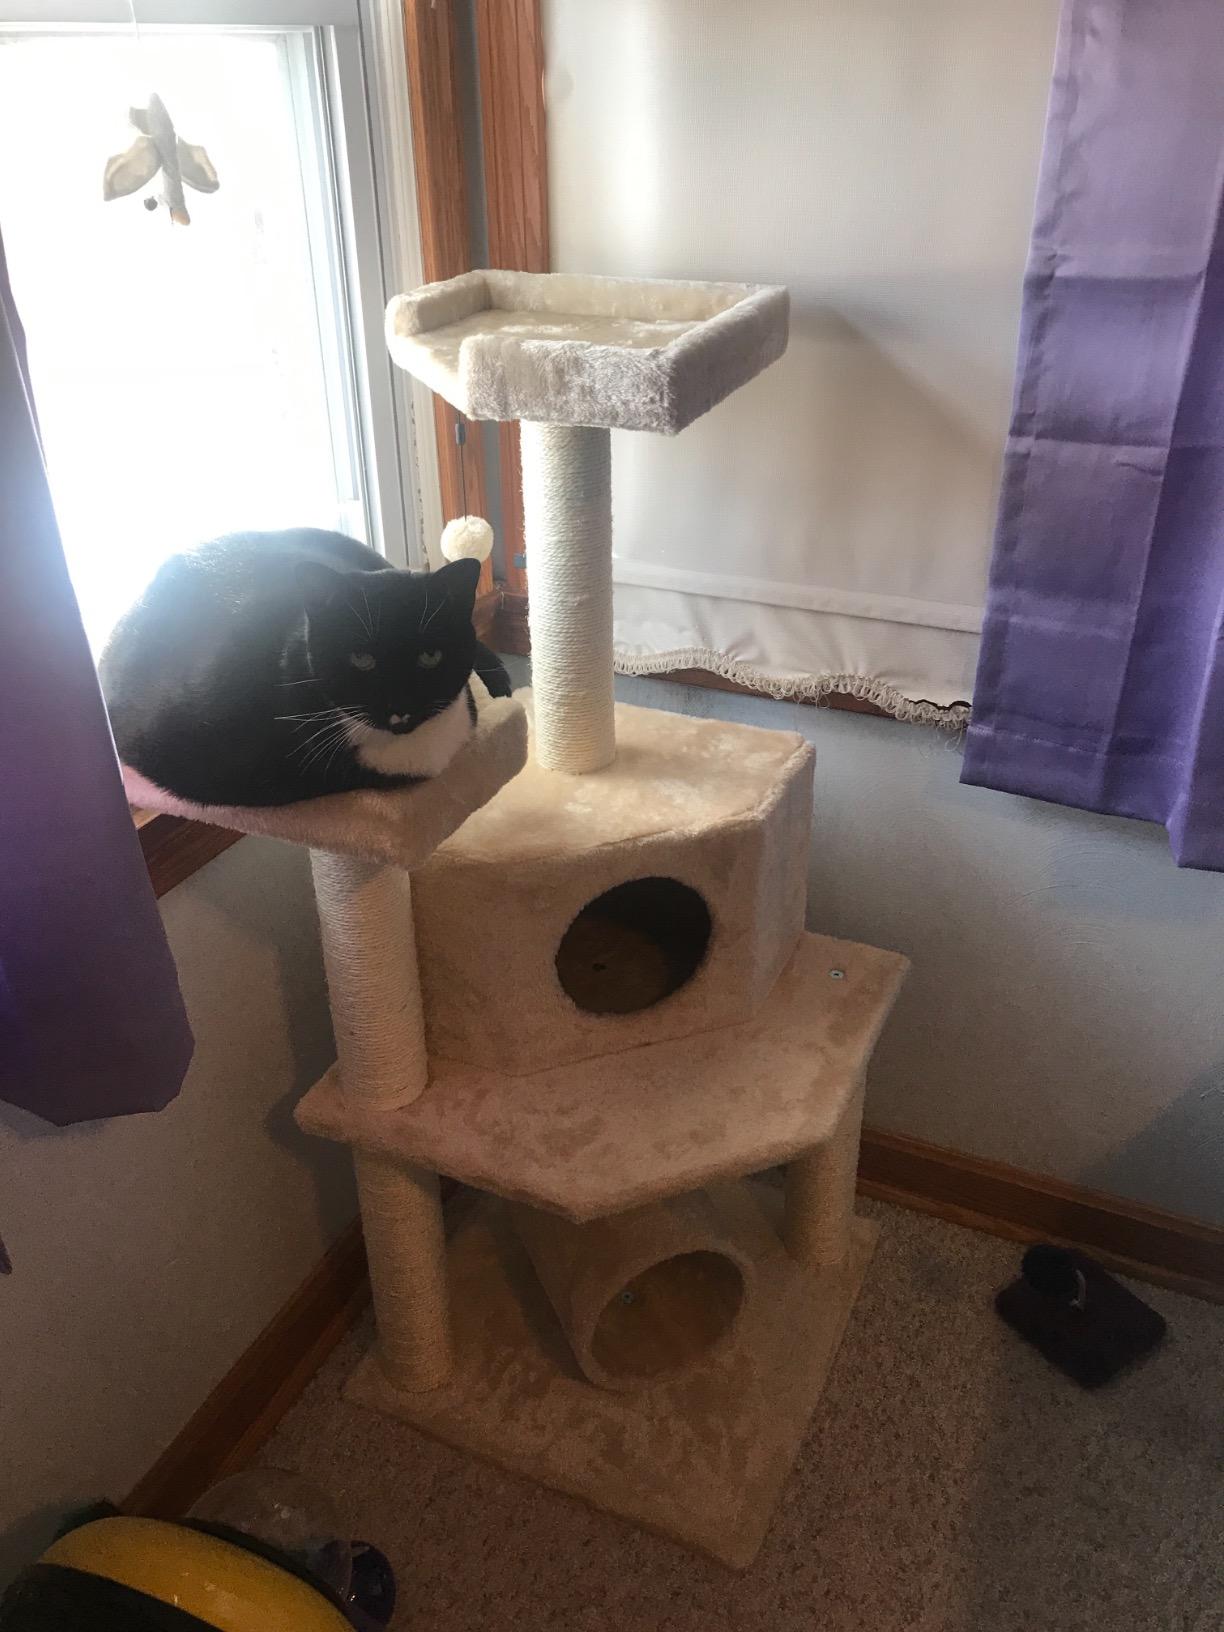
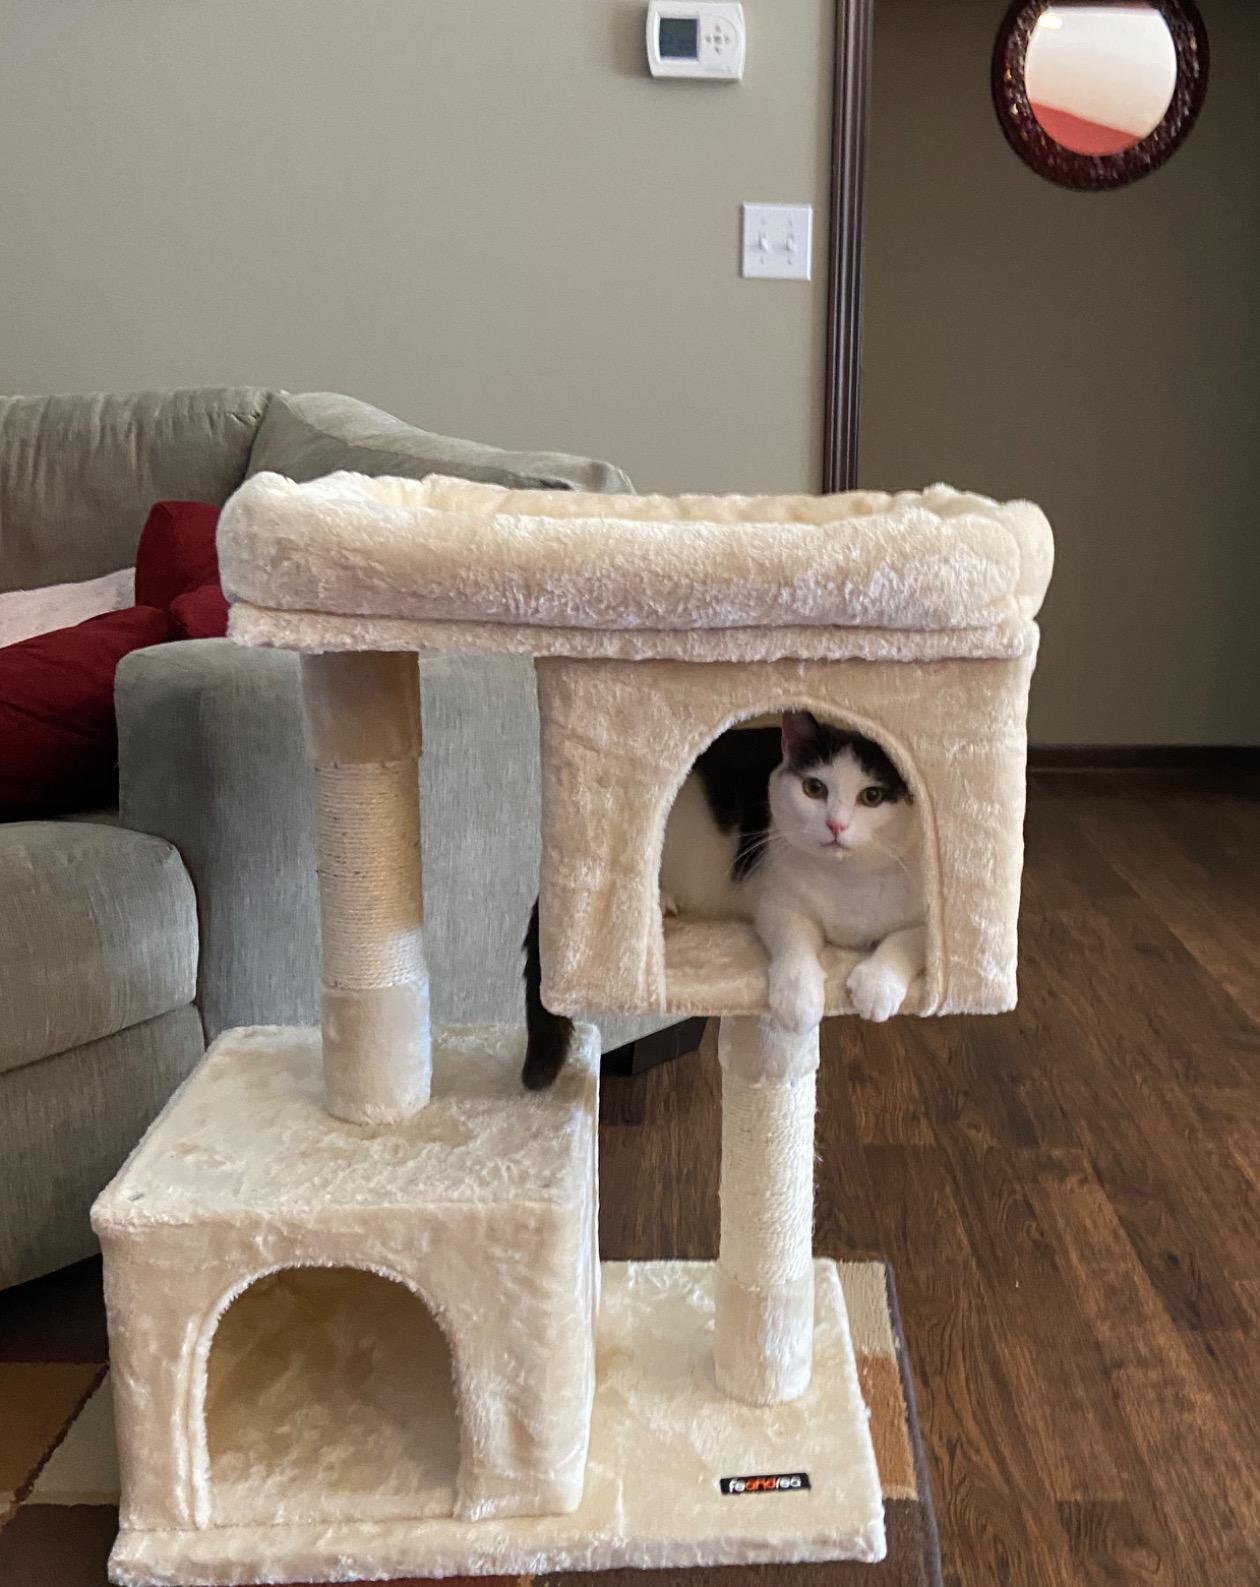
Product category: items_cat tree
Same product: no